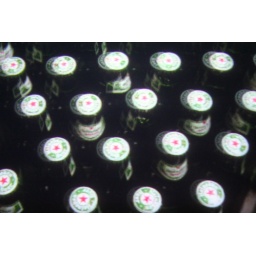
Day in the life of a bottle video